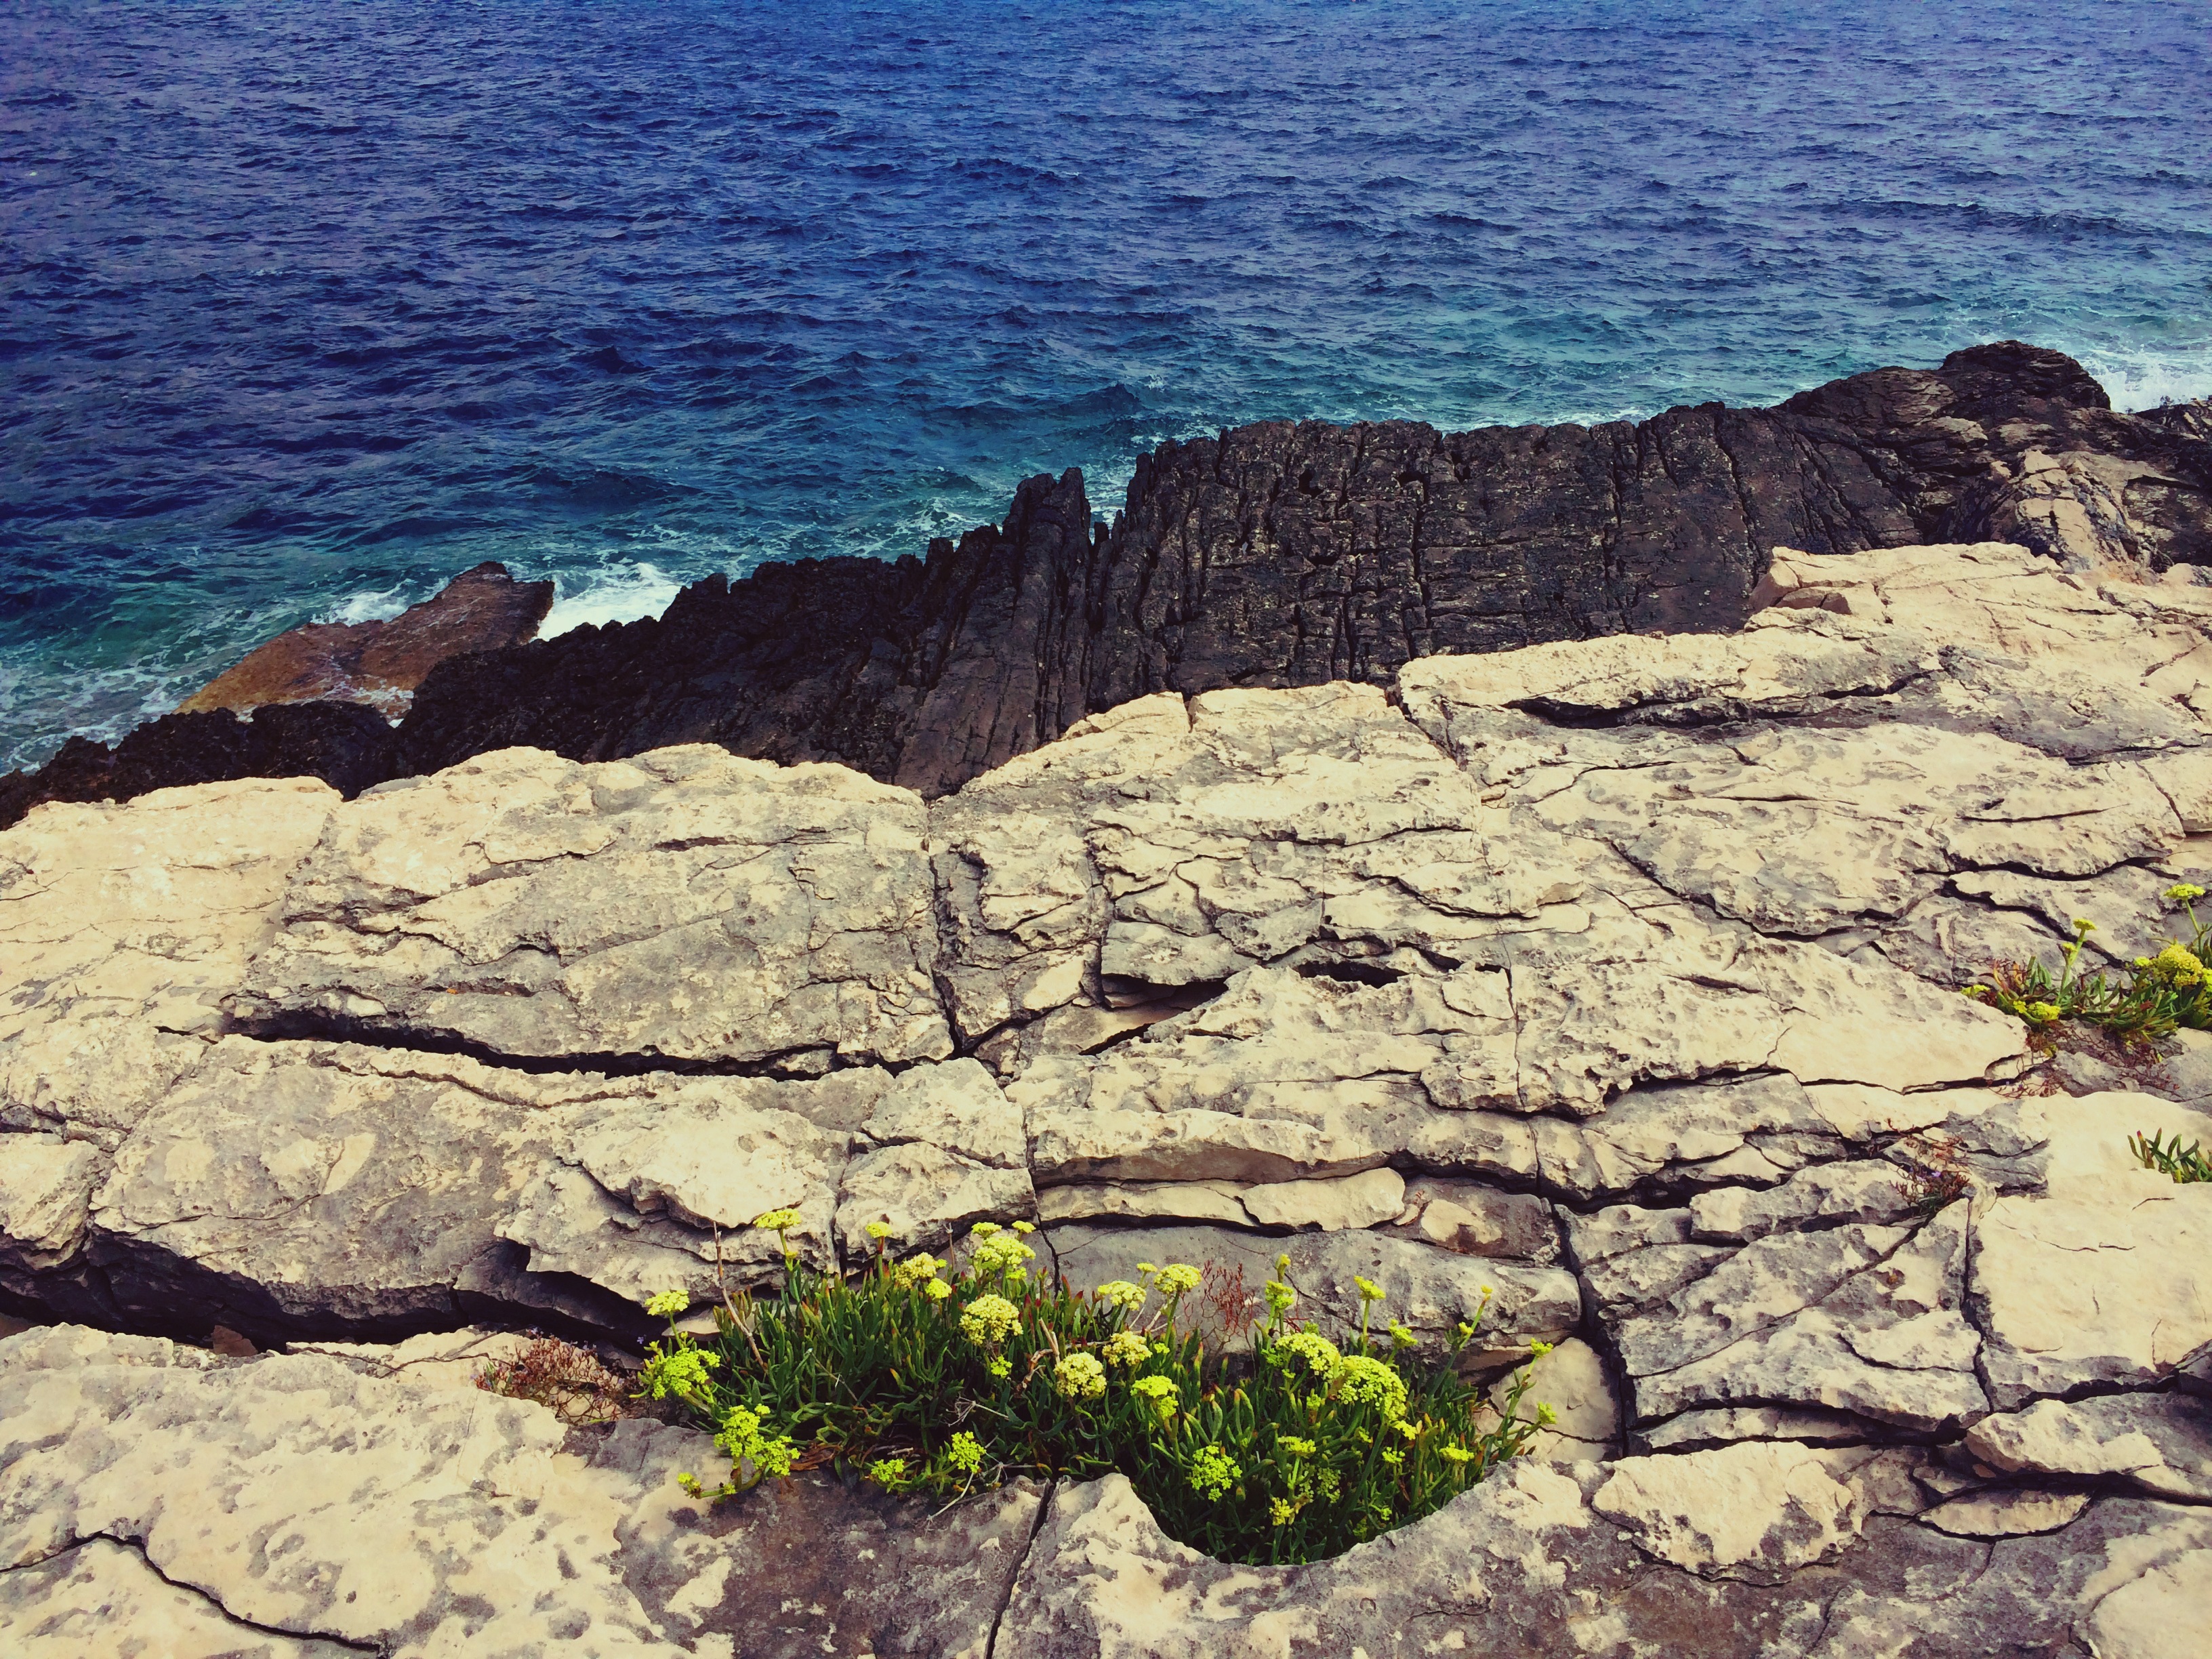
landscape, sea, coast, nature, rock, ocean, plant, shore, flower, stone, summer, floral, cliff, europe, mediterranean, natural, soil, terrain, zen, croatia, relaxation, geology, day, cape, therapy, wellness, geological phenomenon